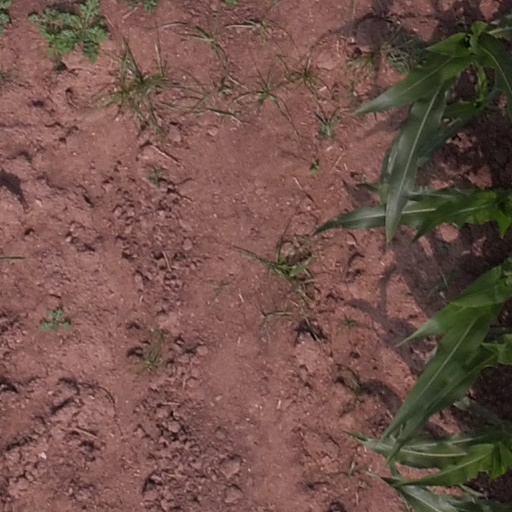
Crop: maize; corn